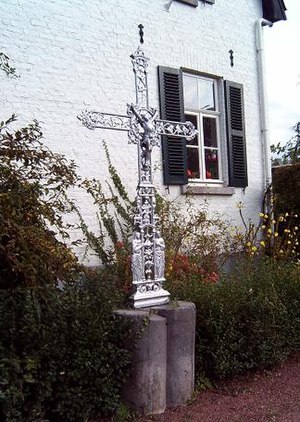
Meerssen / Galleri
Meerssen er en kommune og en by, beliggende i den sydlige provins Limburg i Nederlandene. Kommunens areal er på 27,47 km², og indbyggertallet er på 19.071 pr. 1. april 2016.